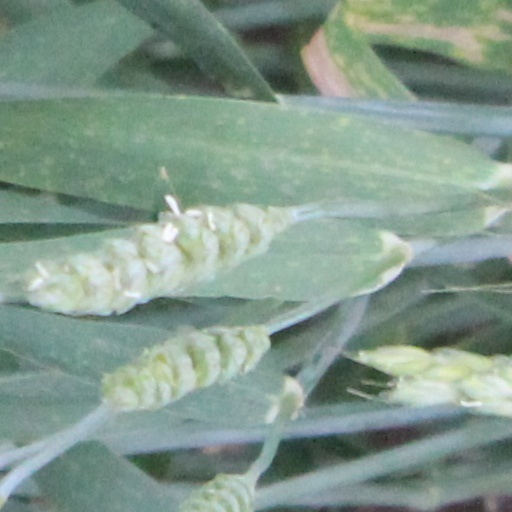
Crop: wheat